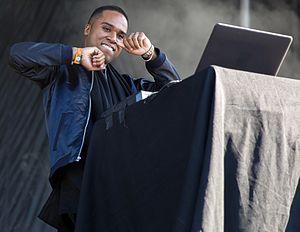
Lunice, de son nom entier Lunice Fermin Pierre II, né en 1988 à Montréal, au Québec, est un producteur et disc jockey canadien. Lunice a aussi formé le duo de production TNGHT avec Hudson Mohawke.